Farewell Baghdad (2010 film)

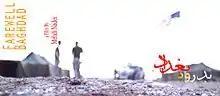
Promotional poster

Farewell Baghdad is a 2010 Iranian drama film directed by Mehdi Naderi. The film was selected as the Iranian entry for the Best Foreign Language Film at the 83rd Academy Awards, but did not make the final shortlist.